Tamaulipas

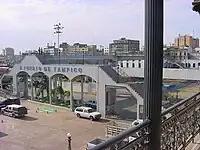
Port of Tampico

Northern Tamaulipas shares its economic culture with that of Texas, and is primarily characterized by agriculture and strong growth in all industrial sectors. This region is home to many of the maquiladoras, factories owned by foreign companies but worked by Mexicans, primarily by women. In the state there are important industrial parks such as the Oradel Industrial Center, located in the border city of Nuevo Laredo.